List of AFL and AFC champions

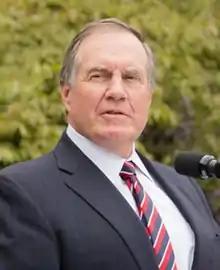
Bill Belichick has won nine AFC Championships as a head coach.

Bill Belichick has been the head coach for nine AFC championship teams. Don Shula and Andy Reid have each been the head coach of five AFC championship teams. Chuck Noll and Marv Levy each coached four AFC champions.